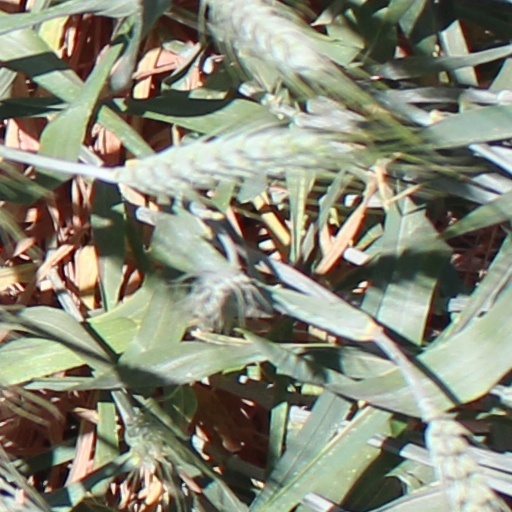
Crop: wheat